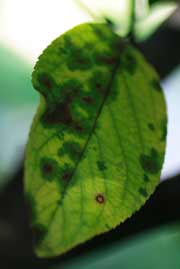
Labels: Apple Scab Leaf